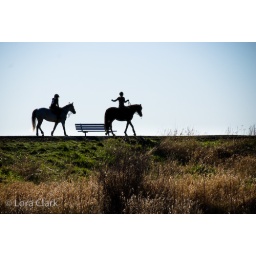
horse rider silhouette - Pitt and Alouette river by canoe